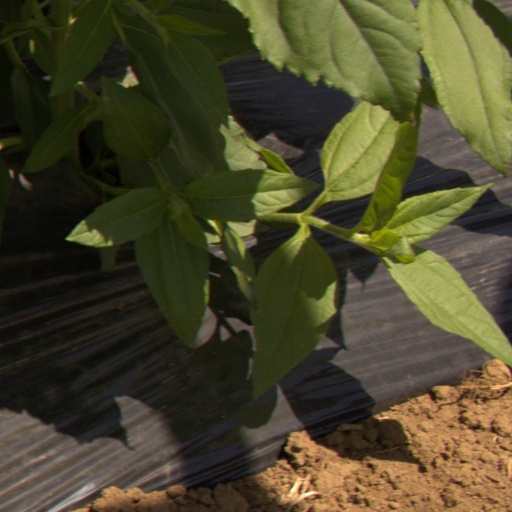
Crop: Jerusalem artichoke